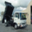
Label: truck